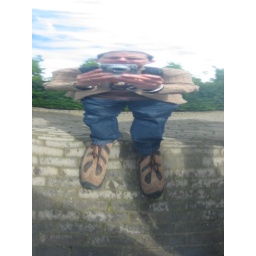
A very distorted reflection of me and my camera in water running over stainless steel.